Gallery of Beauties

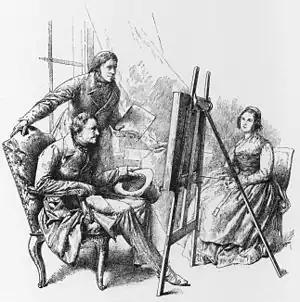
Drawing by Joseph Flüggen, showing Ludwig I and Stieler during a meeting with Helene Sedlmayr

Before the Gallery of Beauties was created, there was a small scandal around 1817 because of two works by Joseph Karl Stieler. He had painted a portrait of Countess Rambaldi, one of the mistresses of Ludwig I (while still crown prince), which allegorically depicted the Countess as a Madonna in order to anonymize her. This portrait was hung next to that of Ludwig I, and the public recognized the motif and was outraged. Ludwig I's portrait, which Nathanael von Schlichtegroll described as a "masterpiece" in a letter to Georg Issel, was then removed.